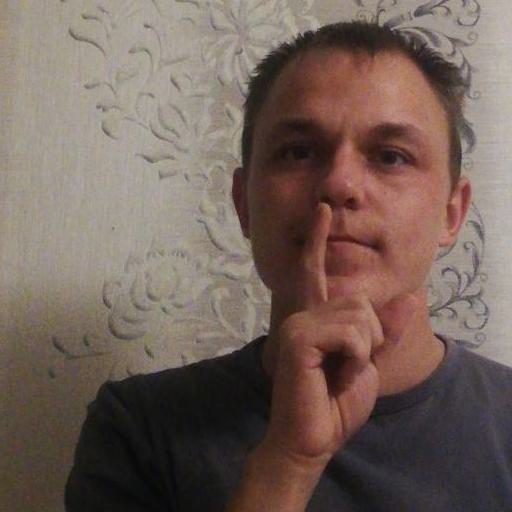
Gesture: mute